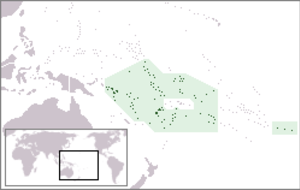
Carte de localisation des Territoires britanniques du Pacifique occidental
Les Territoires britanniques du Pacifique occidental étaient le nom d'une entité coloniale britannique en place de 1877 et 1976 composée d'îles et d'archipels de l'océan Pacifique et dirigée par un Haut-commissaire éventuellement représenté dans les îles par un Commissaire délégué.